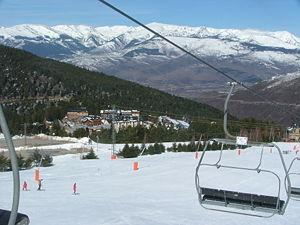
La Molina est une station de sports d'hiver pyrénéenne située sur la commune d'Alp en Basse-Cerdagne, Catalogne.